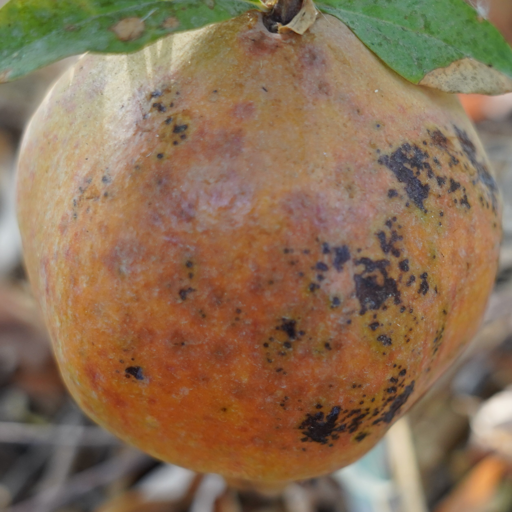
Label: Colletotrichum spp